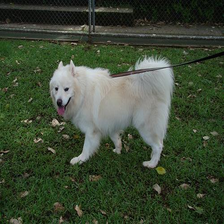
Species: dog
Breed: samoyed